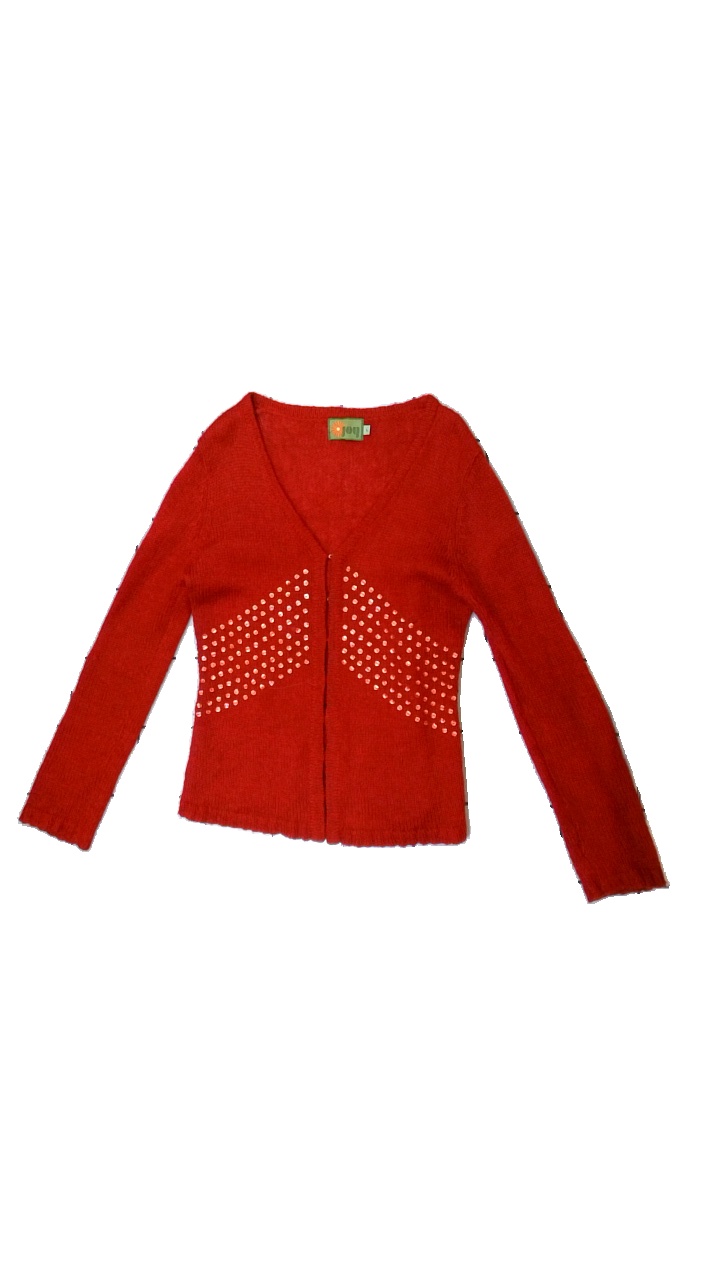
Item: Cardigan (Ladies)
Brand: Alice Bizous (joy)
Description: red cardgan with sequence
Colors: Red
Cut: Regular
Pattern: Other
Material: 63% nylon 37% Wool
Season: All
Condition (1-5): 5
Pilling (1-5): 5
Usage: Reuse
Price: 50-100